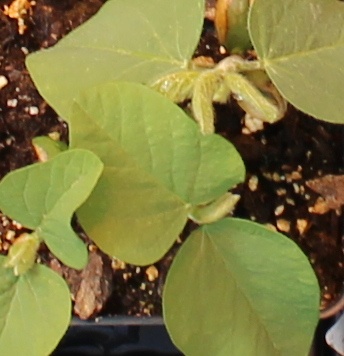
Label: Soybean